Wart

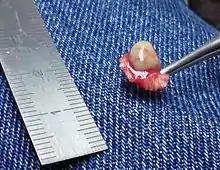
A ~7 mm plantar wart surgically removed from the sole of a person's foot after other treatments failed.

Surviving ancient medical texts show that warts were a documented disease since at least the time of Hippocrates, who lived – c. 370 BC. In the book by the Roman physician Aulus Cornelius Celsus, who lived c. 25 BC – c. 50 AD, different types of warts were described. Celsus described , today recognized as plantar wart, and categorized the acrochordon (skin tag) as a wart. In the 13th century, warts were described in books published by the surgeons William of Saliceto and Lanfranc of Milan. The word "verruca" for a wart was introduced by the physician Daniel Sennert, who described them in his 1636 book .